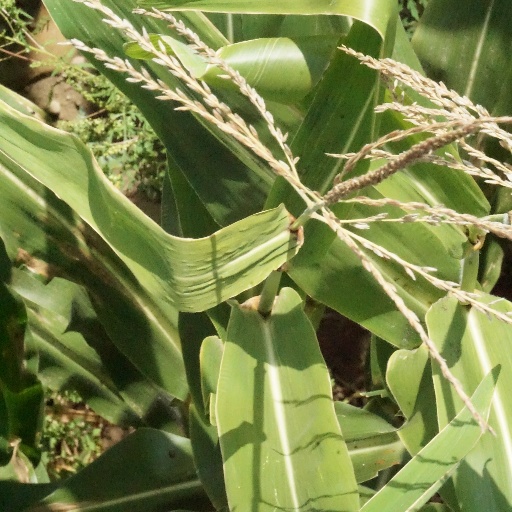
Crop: maize; corn